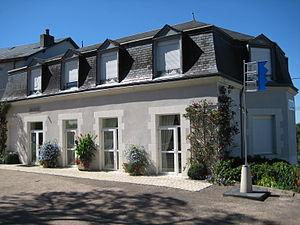
Photographie du château de la Cressonnière qui est devenue l'actuelle mairie. Photographie prise en août 2010
Le Château de la Cressonnière est devenue l'actuelle mairie de Muides sur Loire.
Muides-sur-Loire est une commune française située dans le département de Loir-et-Cher en région Centre-Val de Loire. Les habitants s'appellent les Muidois.